Actaeon

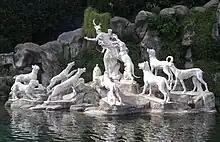

Among others, John Heath has observed, "The unalterable kernel of the tale was a hunter's transformation into a deer and his death in the jaws of his hunting dogs. But authors were free to suggest different motives for his death." In the version that was offered by the Hellenistic poet Callimachus, which has become the standard setting, Artemis was bathing in the woods when the hunter Actaeon stumbled across her, thus seeing her naked. He stopped and stared, amazed at her ravishing beauty. Once seen, Artemis got revenge on Actaeon: she forbade him speech – if he tried to speak, he would be changed into a stag – for the unlucky profanation of her virginity's mystery.